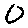
Label: 0